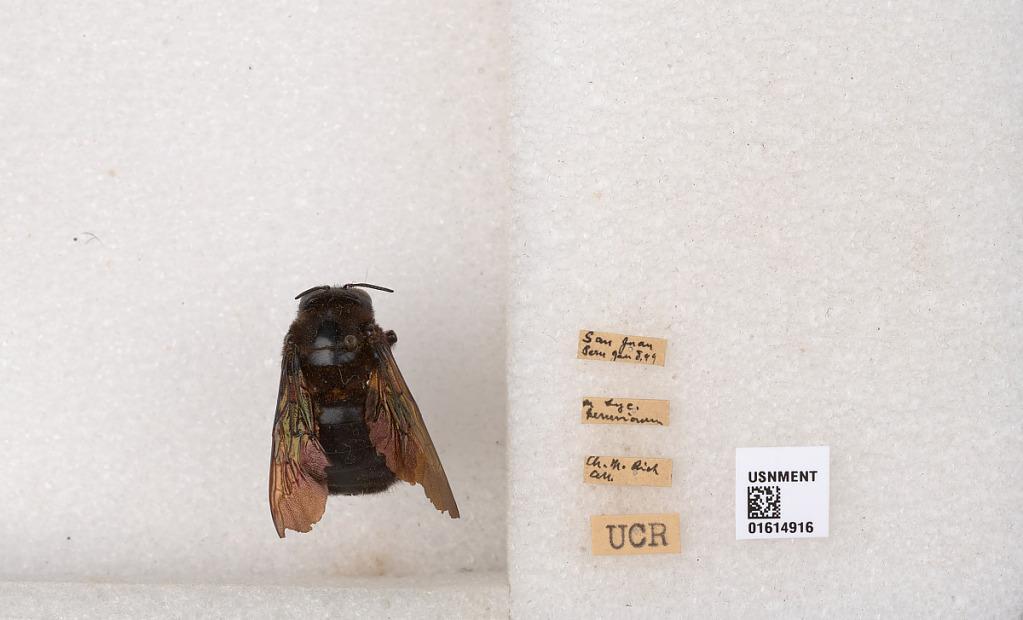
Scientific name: Xylocopa
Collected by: C. Rich
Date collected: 1949-1-8
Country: Peru
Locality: San Juan